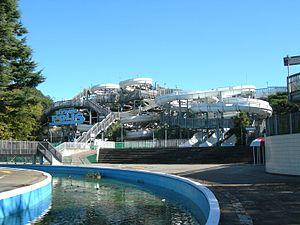
Le Toshimaen est un parc de loisirs japonais situé dans l'arrondissement de Nerima à Tokyo, propriété du groupe Seibu.